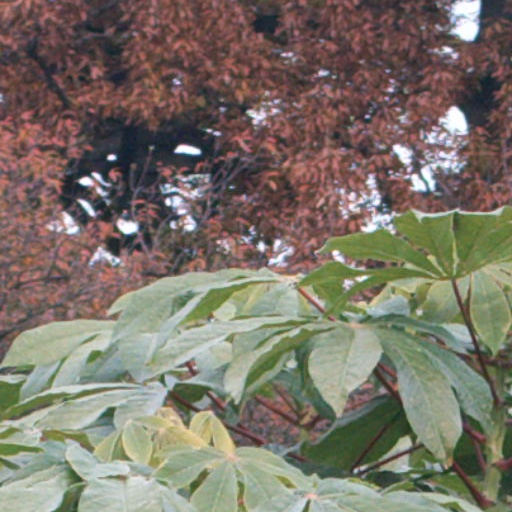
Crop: cassava